Karl Streitmann

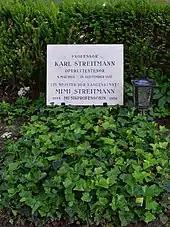

His further activities took place at the Friedrich-Wilhelmstädtisches Theater in Berlin from 1901 to 1902, again at the Carltheater in Vienna from 1902 to 1905, and he made frequent guest appearances at the Staatsoper Unter den Linden in Berlin, the Hoftheater in Stuttgart and in Amsterdam. In 1908 at the Theater an der Wein, he created the role of Alexius in "Der tapfere Soldat" ("The Chocolate Soldier").